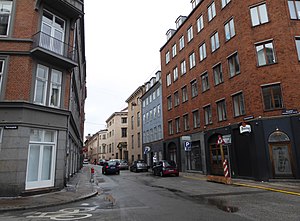
Hestemøllestræde
Hestemøllestræde set fra Farvergade.
Hestemøllestræde er en kort gade i Indre By i København, der går fra Lavendelstræde til Farvergade. Langs med gaden ligger blandt andet Københavns Domhus' arrestbygning og flere afdelinger af Københavns Byret.